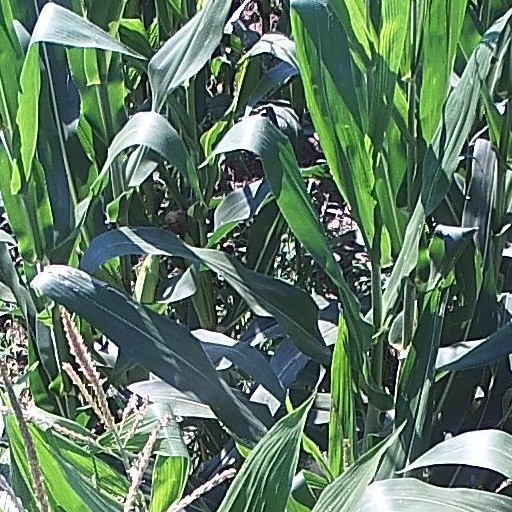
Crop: maize; corn